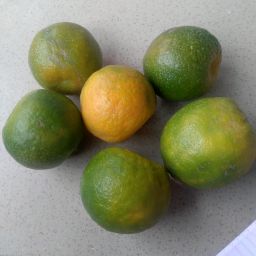
Fruit: Orange
Quality: Good